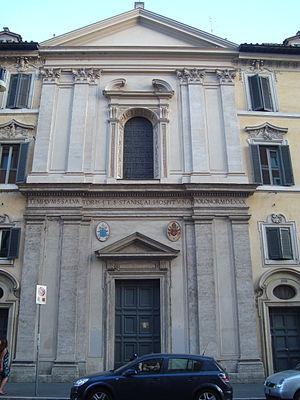
L'église Santo Stanislao dei Polacchi est une église romaine située dans le rione de Sant'Angelo sur la via delle Botteghe Oscure. Elle est dédiée au patron de la Pologne, Stanislas de Szczepanów.